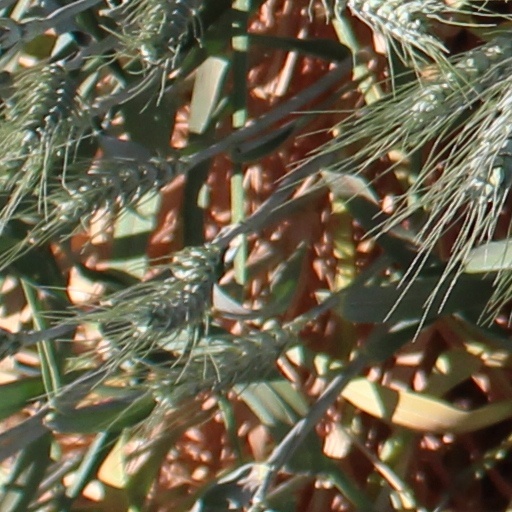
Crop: wheat